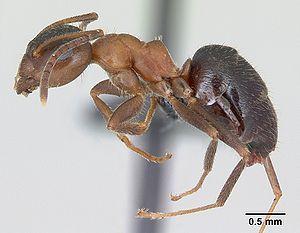
Lasius emarginatus est une espèce de fourmis de la sous-famille des Formicinae.